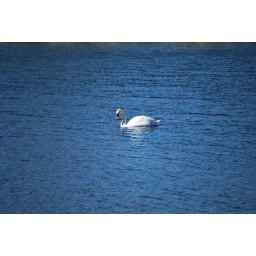
My first swan photo. Next time I'll get closer. Oyster Pond next to the shore road in Falmouth, MA.